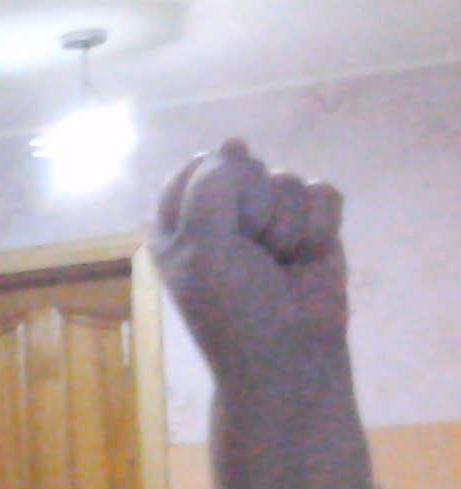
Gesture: fist